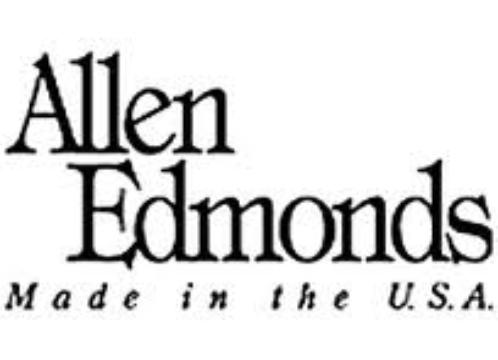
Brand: Allen Edmonds
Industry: Clothes